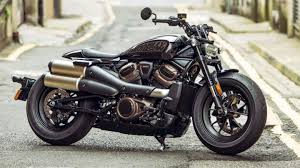
Vehicle type: Motorcycles